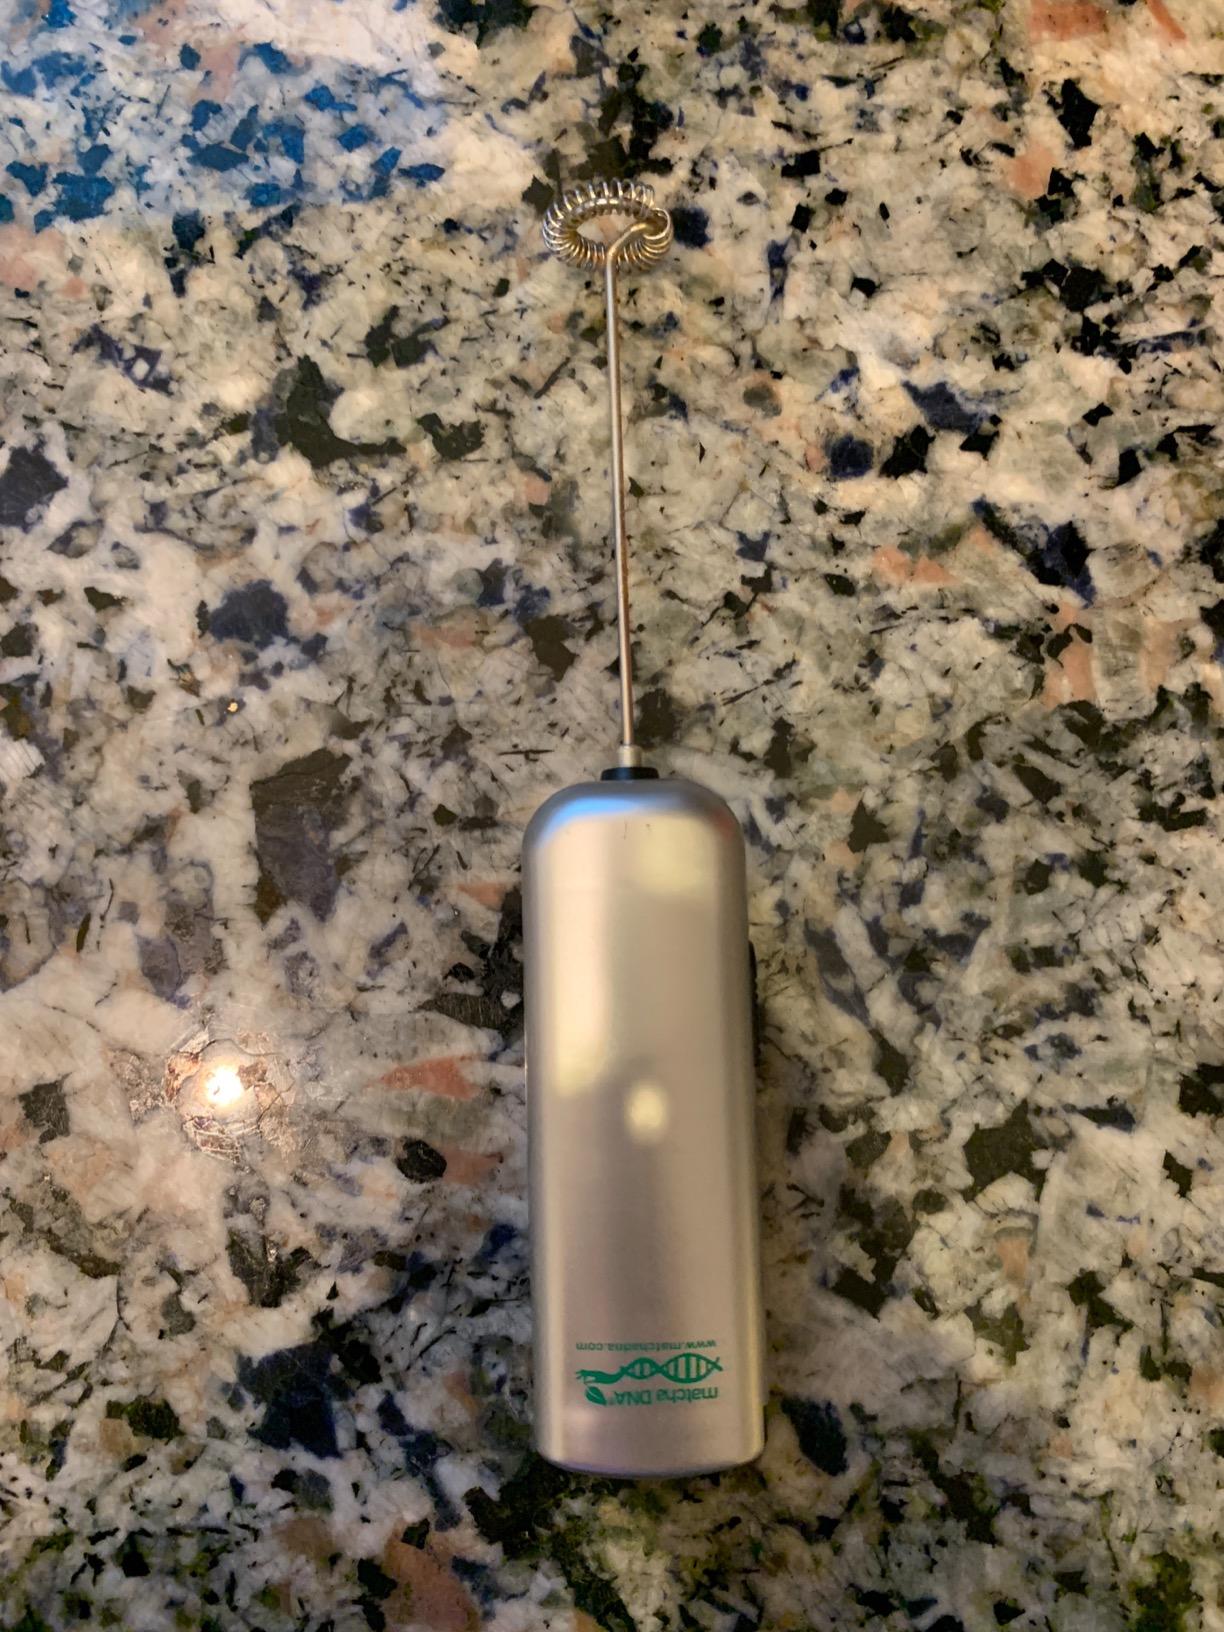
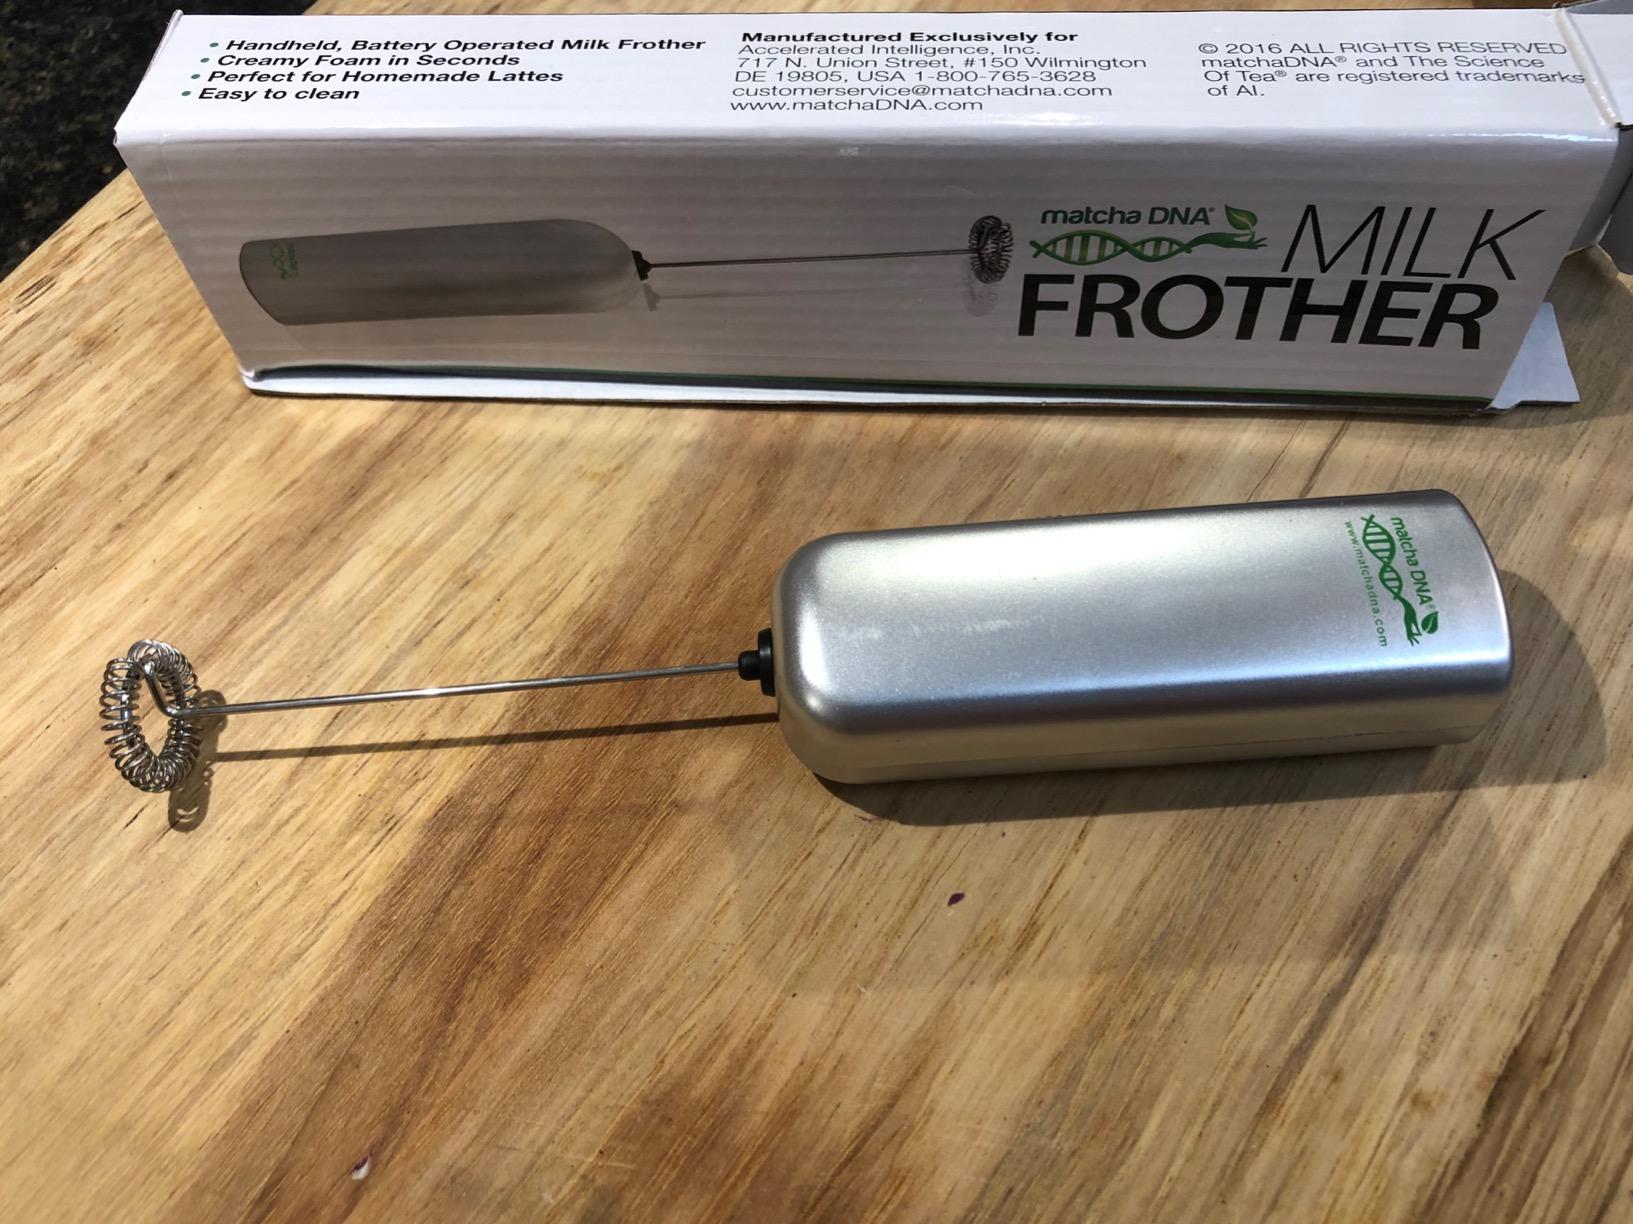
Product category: items_mixer
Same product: yes